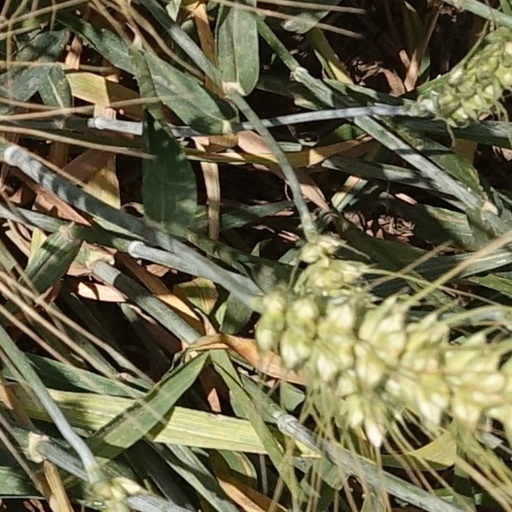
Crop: wheat